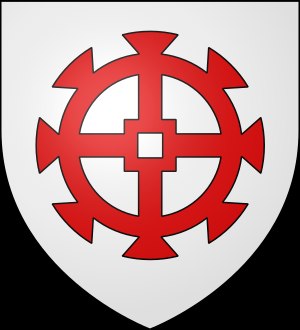
Krumpen
Slægten Krumpens våben var et rødt møllehjul i hvidt felt - her ses Mulhouses våben, der har samme indhold
Krumpen var en uradelig jysk slægt, hvis tidligst kendte medlem er Oluf Eriksen, der omtales i 1308. Slægtens betydning kulminerede i 1500-tallet med brødrene Stygge Krumpen og Otte Krumpen, der var henholdsvis biskop og rigsmarsk. Ingen af de to fik arvinger, så med dem uddøde slægten på mandssiden. Møllehjulet i slægtens våben kendes også fra andre jyske slægter, fx Lykke, Mus og Prip.